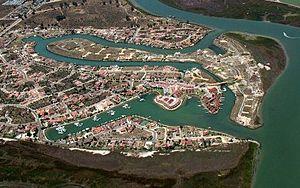
La Municipalité de Bergrivier est une municipalité locale du district municipal de West Coast dans la province du Cap-Occidental en Afrique du Sud. Le siège de la municipalité est situé dans la ville de Piketberg.